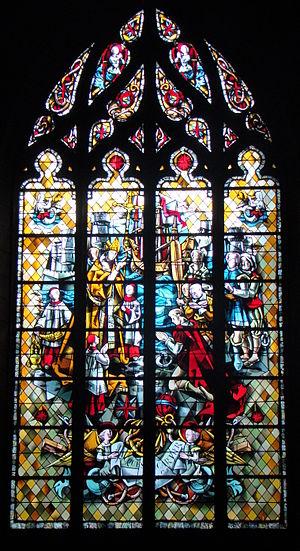
Vitrail de Max Ingrand dans la cathédrale Saint Vincent de Saint-Malo, figurant Mgr Denis Briçonnet, évêque de Saint-Malo de 1513 à 1535, bénissant Jacques Cartier avant son voyage l'amenant à découvrir le Canada